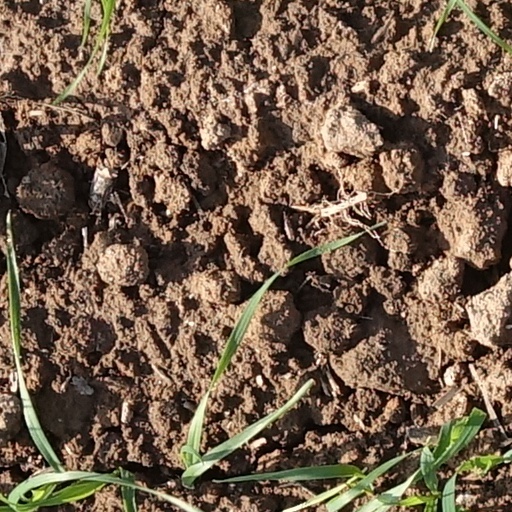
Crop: wheat